Wannianquan Road station

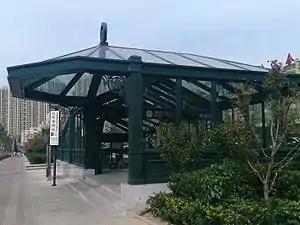

Wannianquan Road is a station of the Qingdao Metro on Line 3, which opened on 16 December 2015.